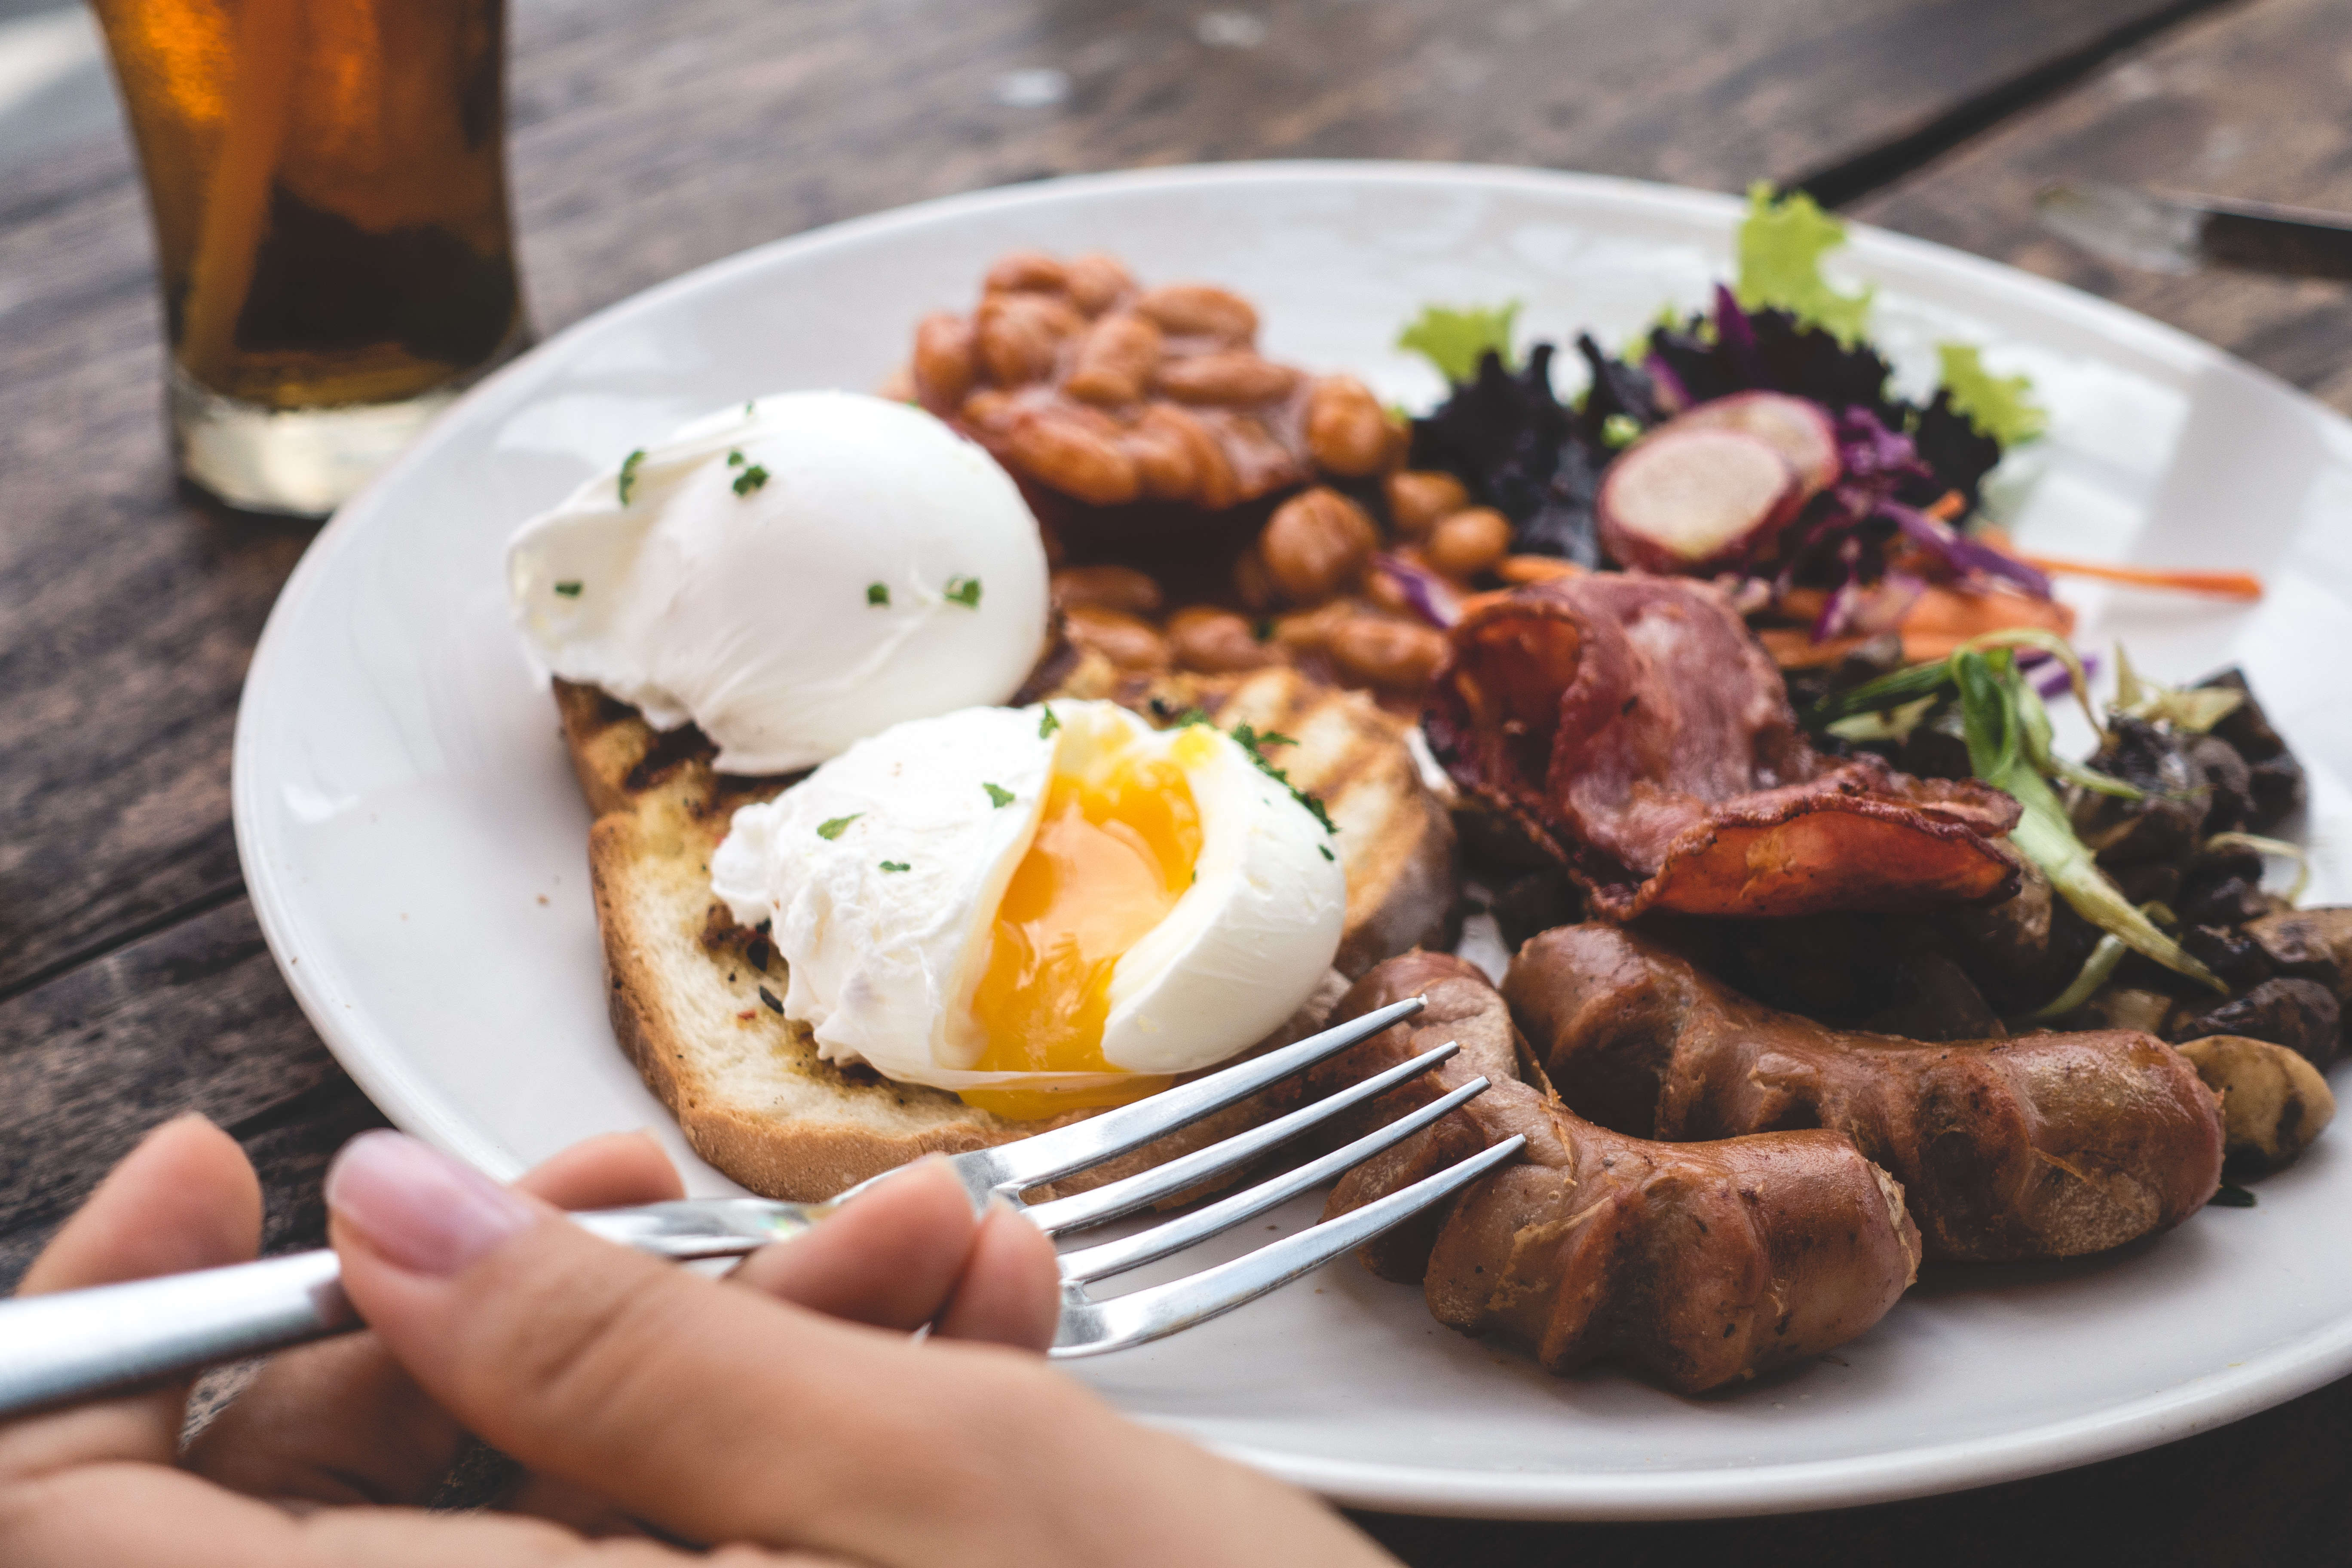
dish, cuisine, meal, food, breakfast, brunch, ingredient, full breakfast, poached egg, produce, comfort food, breakfast sausage, Irish food, la carte food, recipe, British cuisine, costa rican cuisine